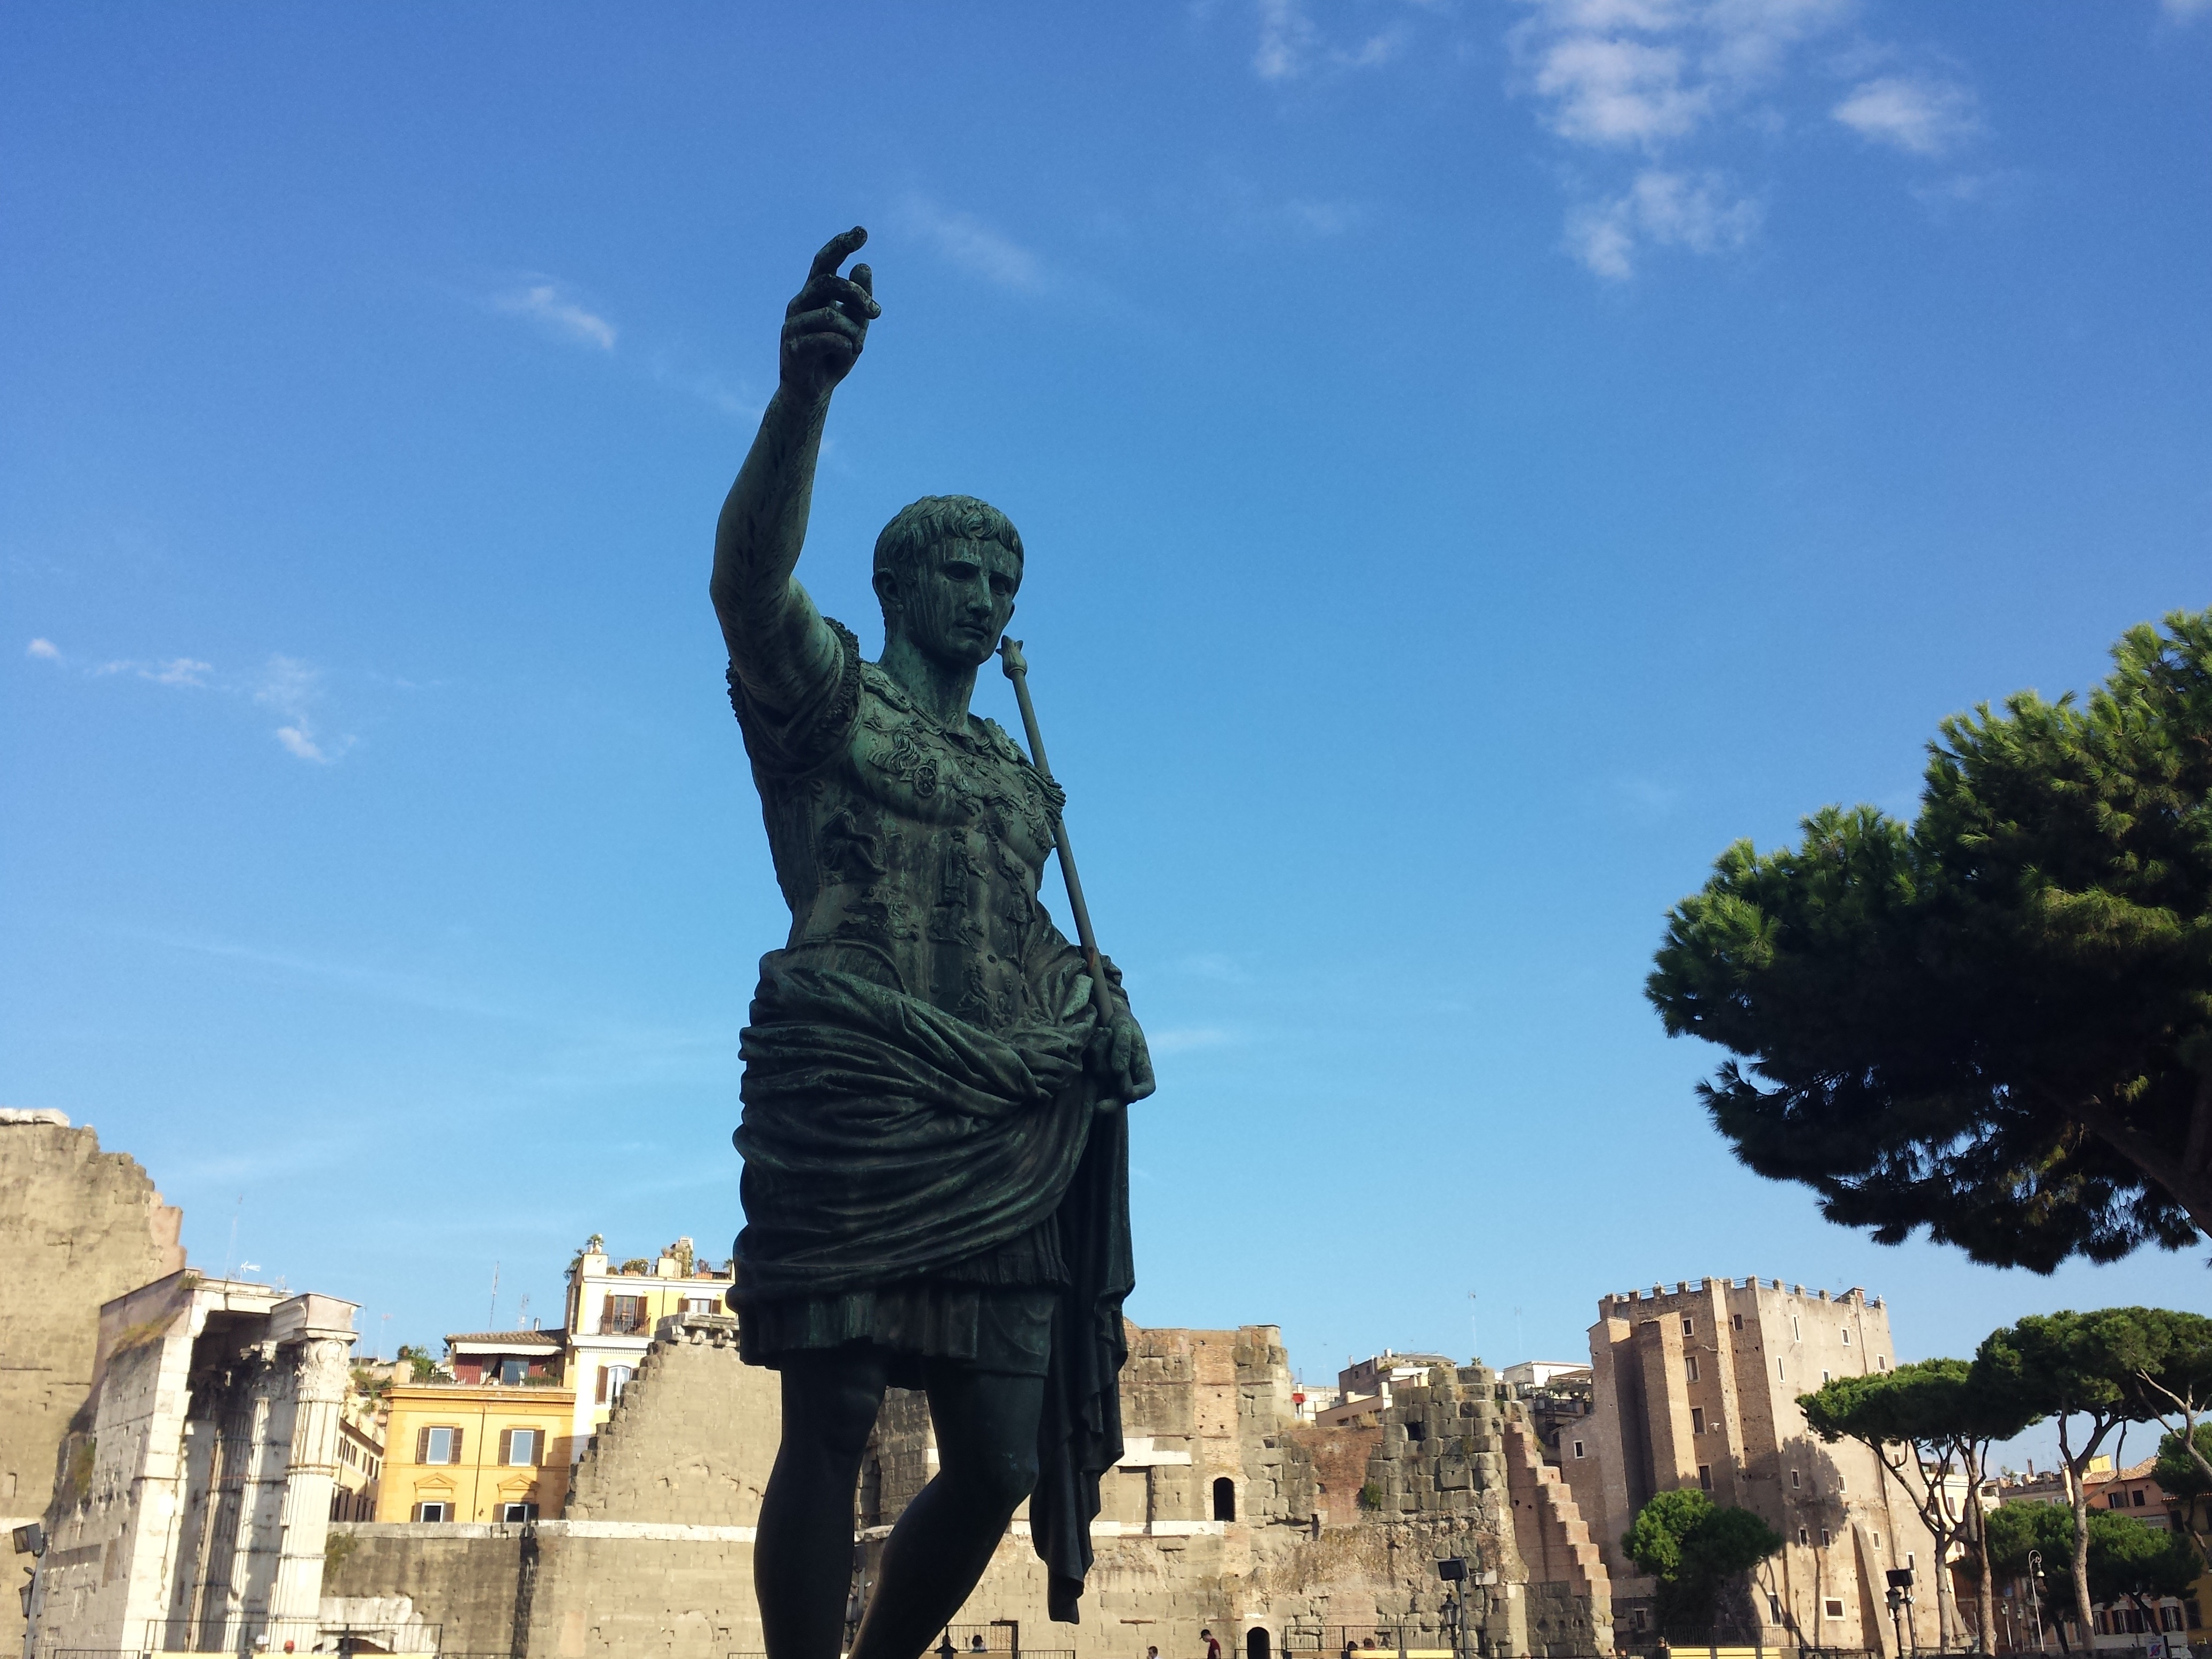
monument, vacation, travel, statue, landmark, tourism, sculpture, rome, emperor, ancient rome, ancient history